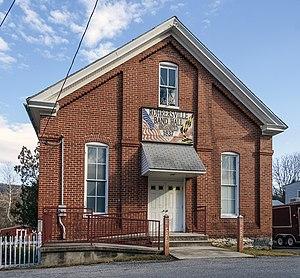
La salle de musique Rohrersville, Rohrersville, Maryland, États-Unis